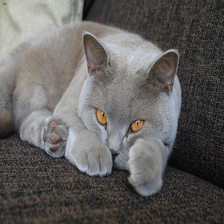
Species: cat
Breed: British Shorthair